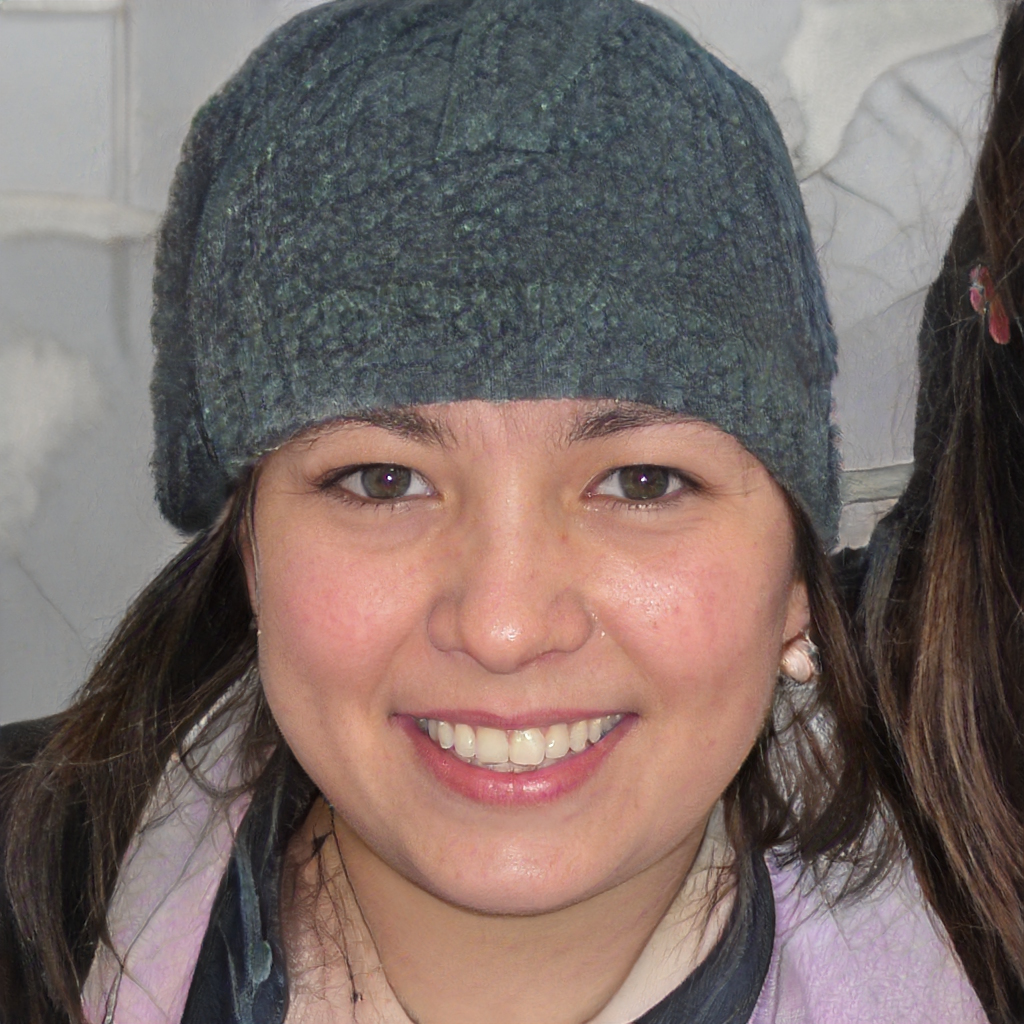
Gender: Female